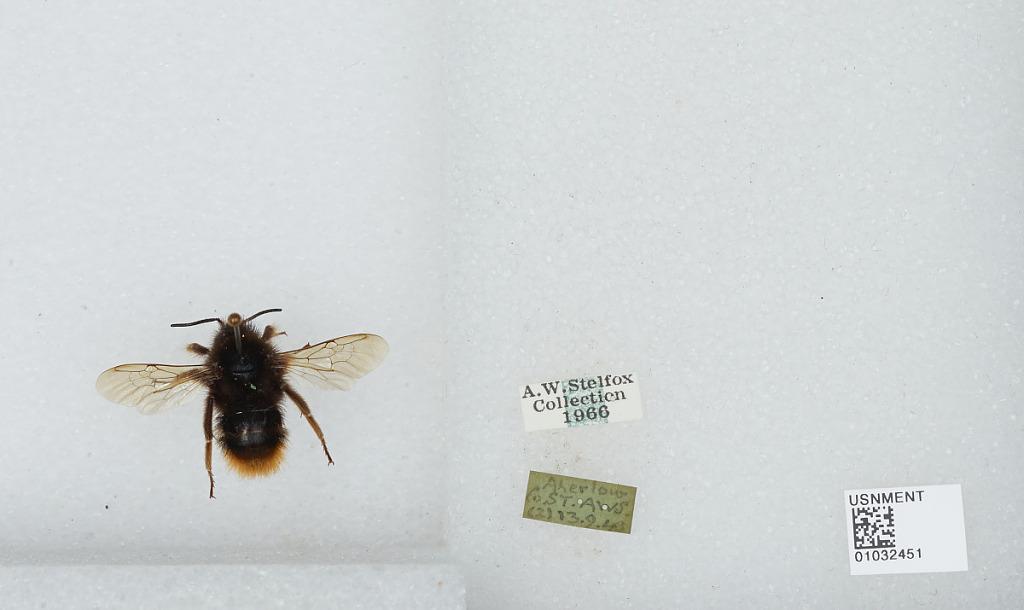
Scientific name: Bombus (Psithyrus) rupestris (Fabricius)
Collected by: A. S.
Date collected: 1943-9-13
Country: Ireland
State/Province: Tipperary
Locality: Aherlow
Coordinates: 52.4197, -8.1925